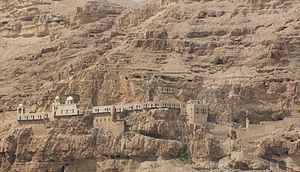
Jéricho est une ville de Palestine située sur la rive ouest du Jourdain. Son nom est dérivé de la racine sémitique /wrḥ/ « lune » et indique que la ville fut l'un des premiers centres de culte des divinités lunaires. Jéricho a été mentionnée pour la première fois dans le Livre des Nombres. Elle est considérée comme une des plus anciennes villes habitées dans le monde et les archéologues ont mis au jour les restes de plus de 20 établissements successifs, et dont le premier remonte à 9 000 ans av. J.-C. La cité a aujourd'hui une population d'environ 27 000 habitants.